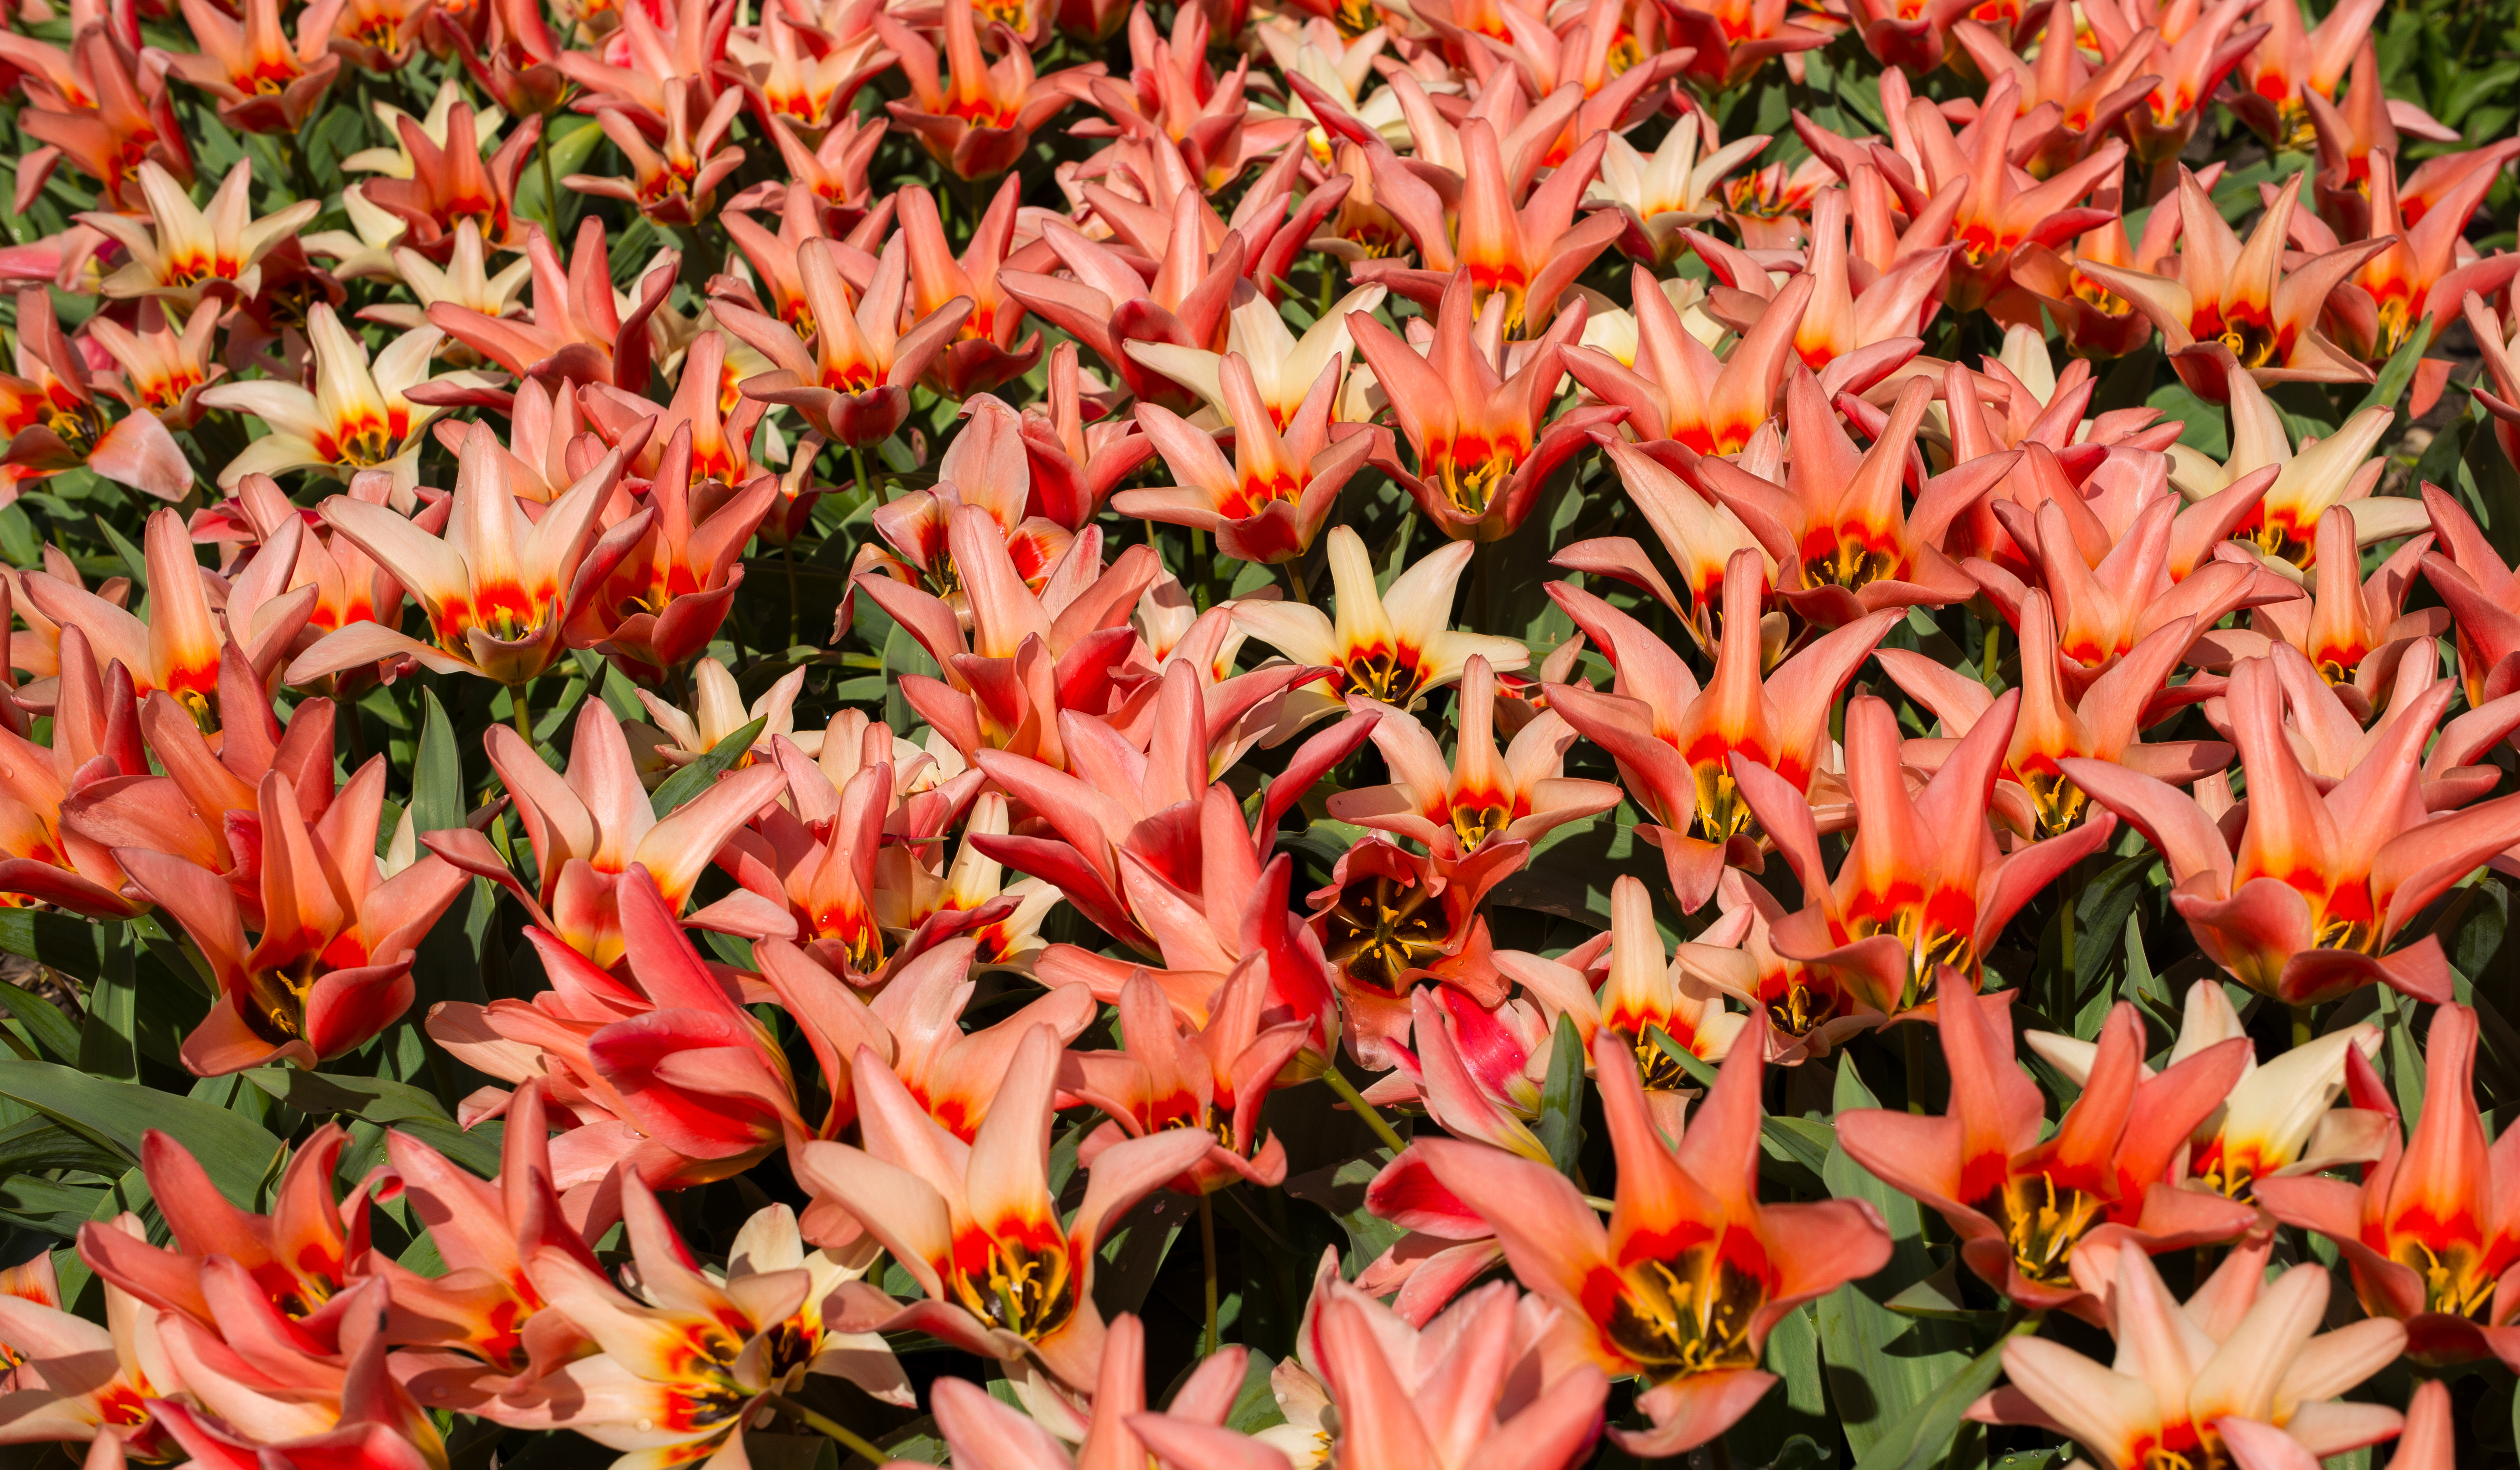
plant, flower, petal, tulip, pattern, spring, botany, aerial, flora, flowers, holland, netherlands, fields, m, petals, dutch, 50, tulips, lily, leica, 240, summilux, flowering plant, lily family, land plant